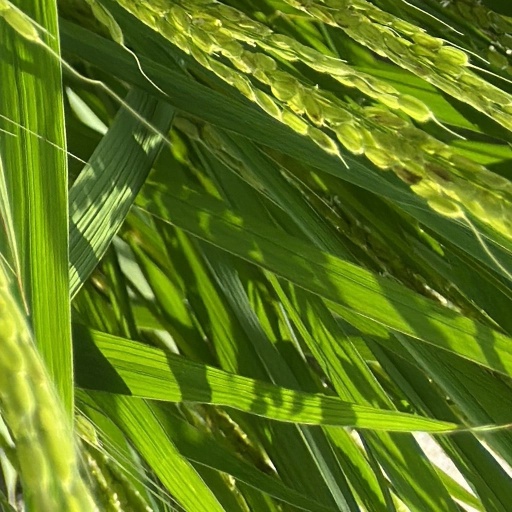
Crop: rice